List of British suffragists and suffragettes

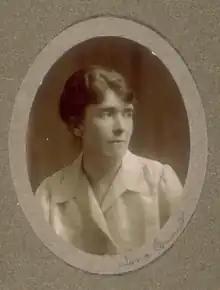

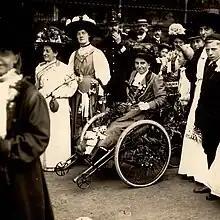

Rachel Barrett (1874–1953) – member of the WSPU; editor of "The Suffragette"